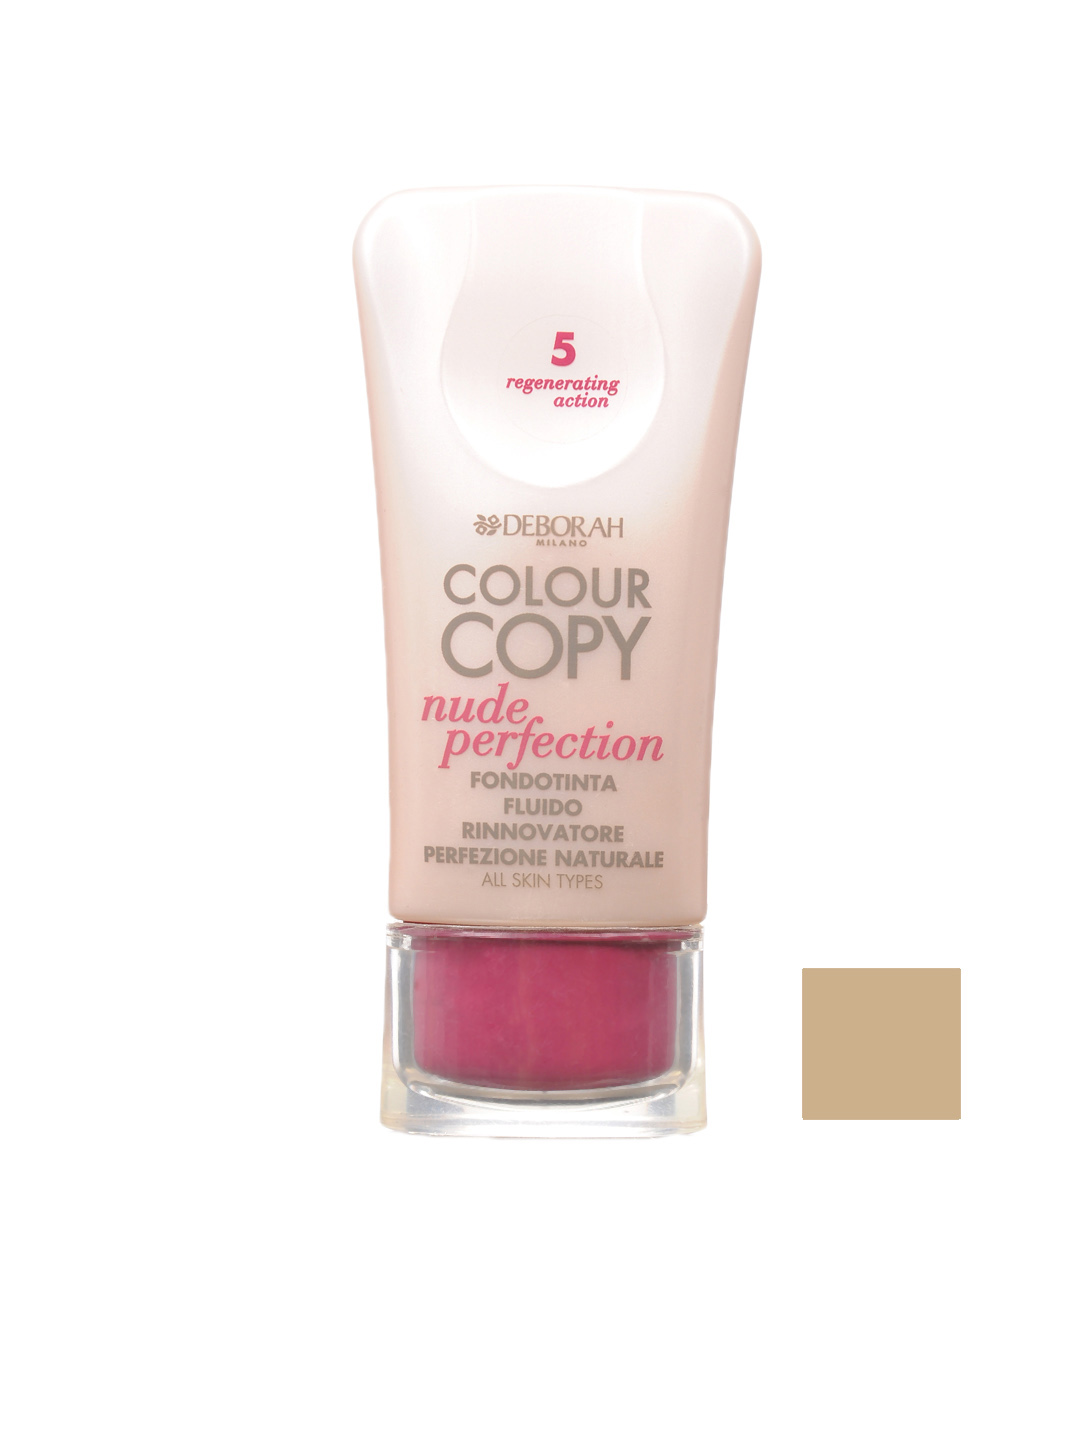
Deborah Nude Perfection 5 Foundation
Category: Personal Care / Makeup / Foundation and Primer
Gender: Women
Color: Skin
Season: Spring 2017
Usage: Casual